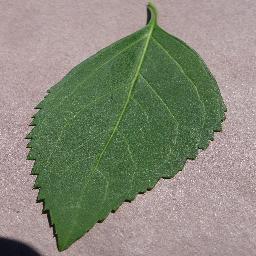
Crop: cherry
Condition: (including_sour)_healthy